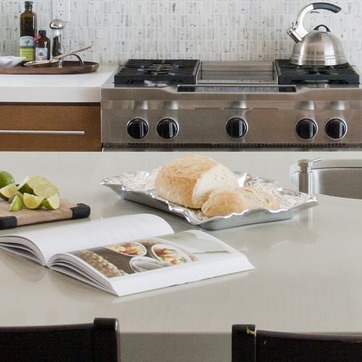
Material: food